Pork roll
Also known as:
es - Spanish: Pork roll
jv - Javanese: Babi gulung
Category: meat (pork)
Cuisine: American
Associated cuisines: American
Area: New Jersey
Countries: United States
Region: Northern America

The dish is a processed roll meat contains lightly smoked pork, salt, preservative, and spices. It is prepared by slicing it, if it is not already sliced, and then frying, searing, or griddling the slices.

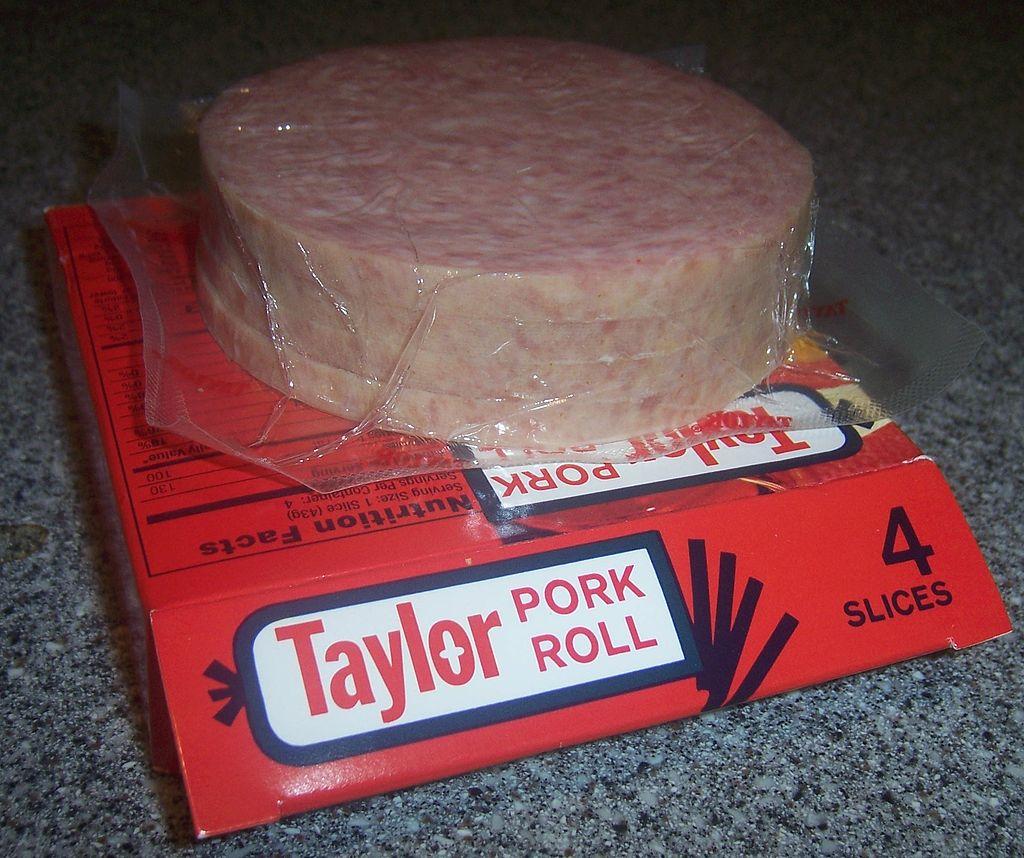
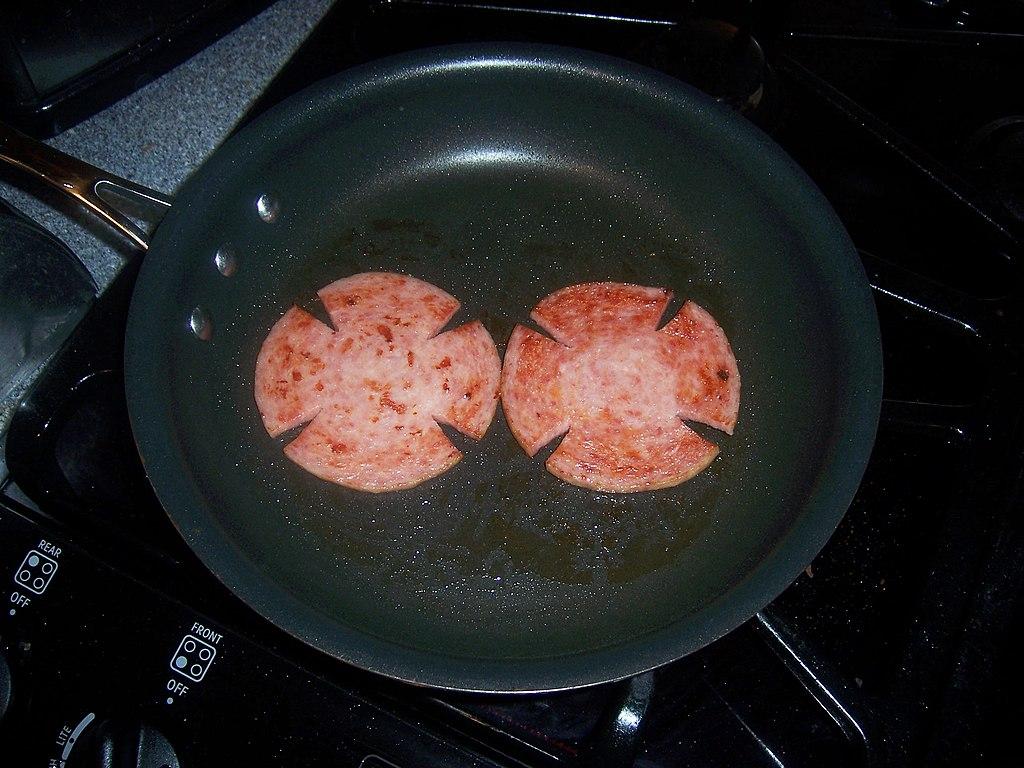
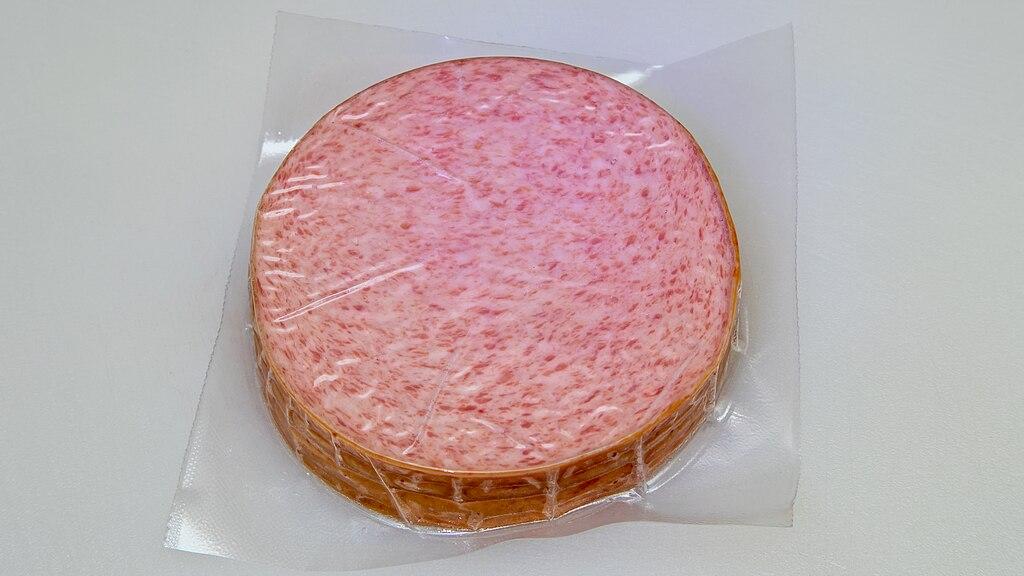